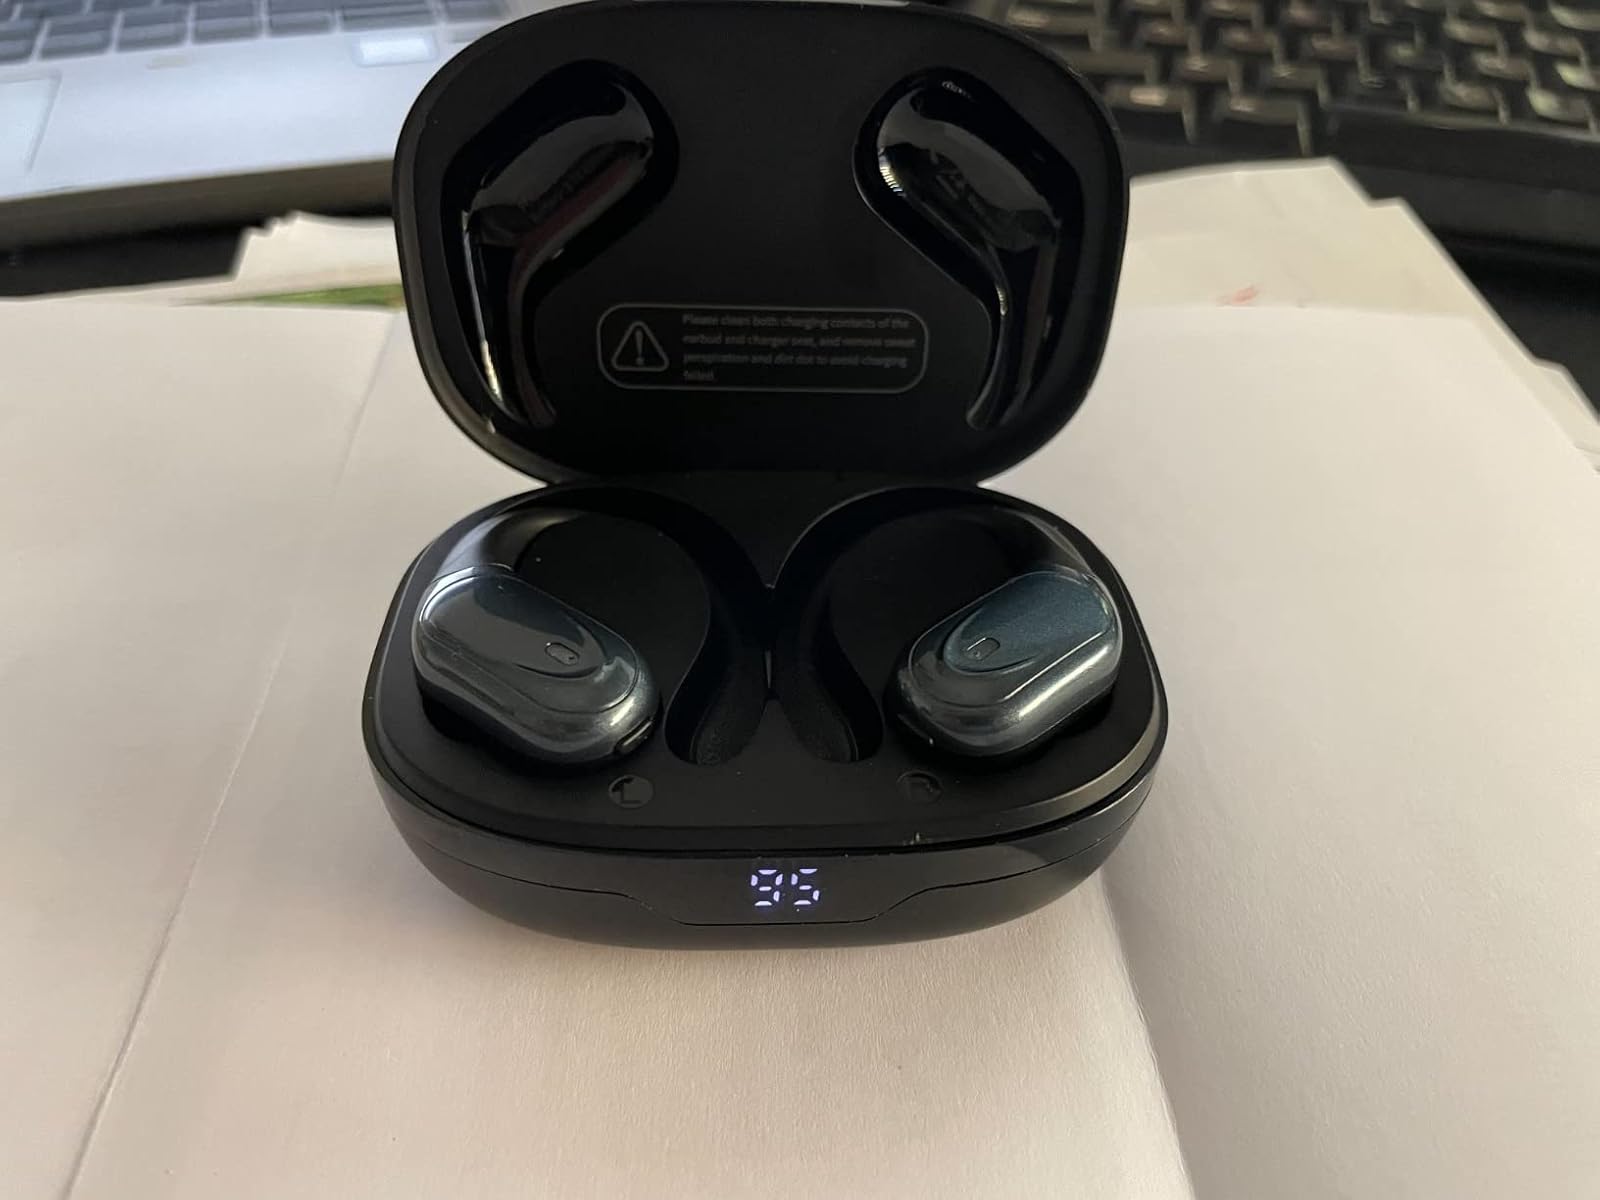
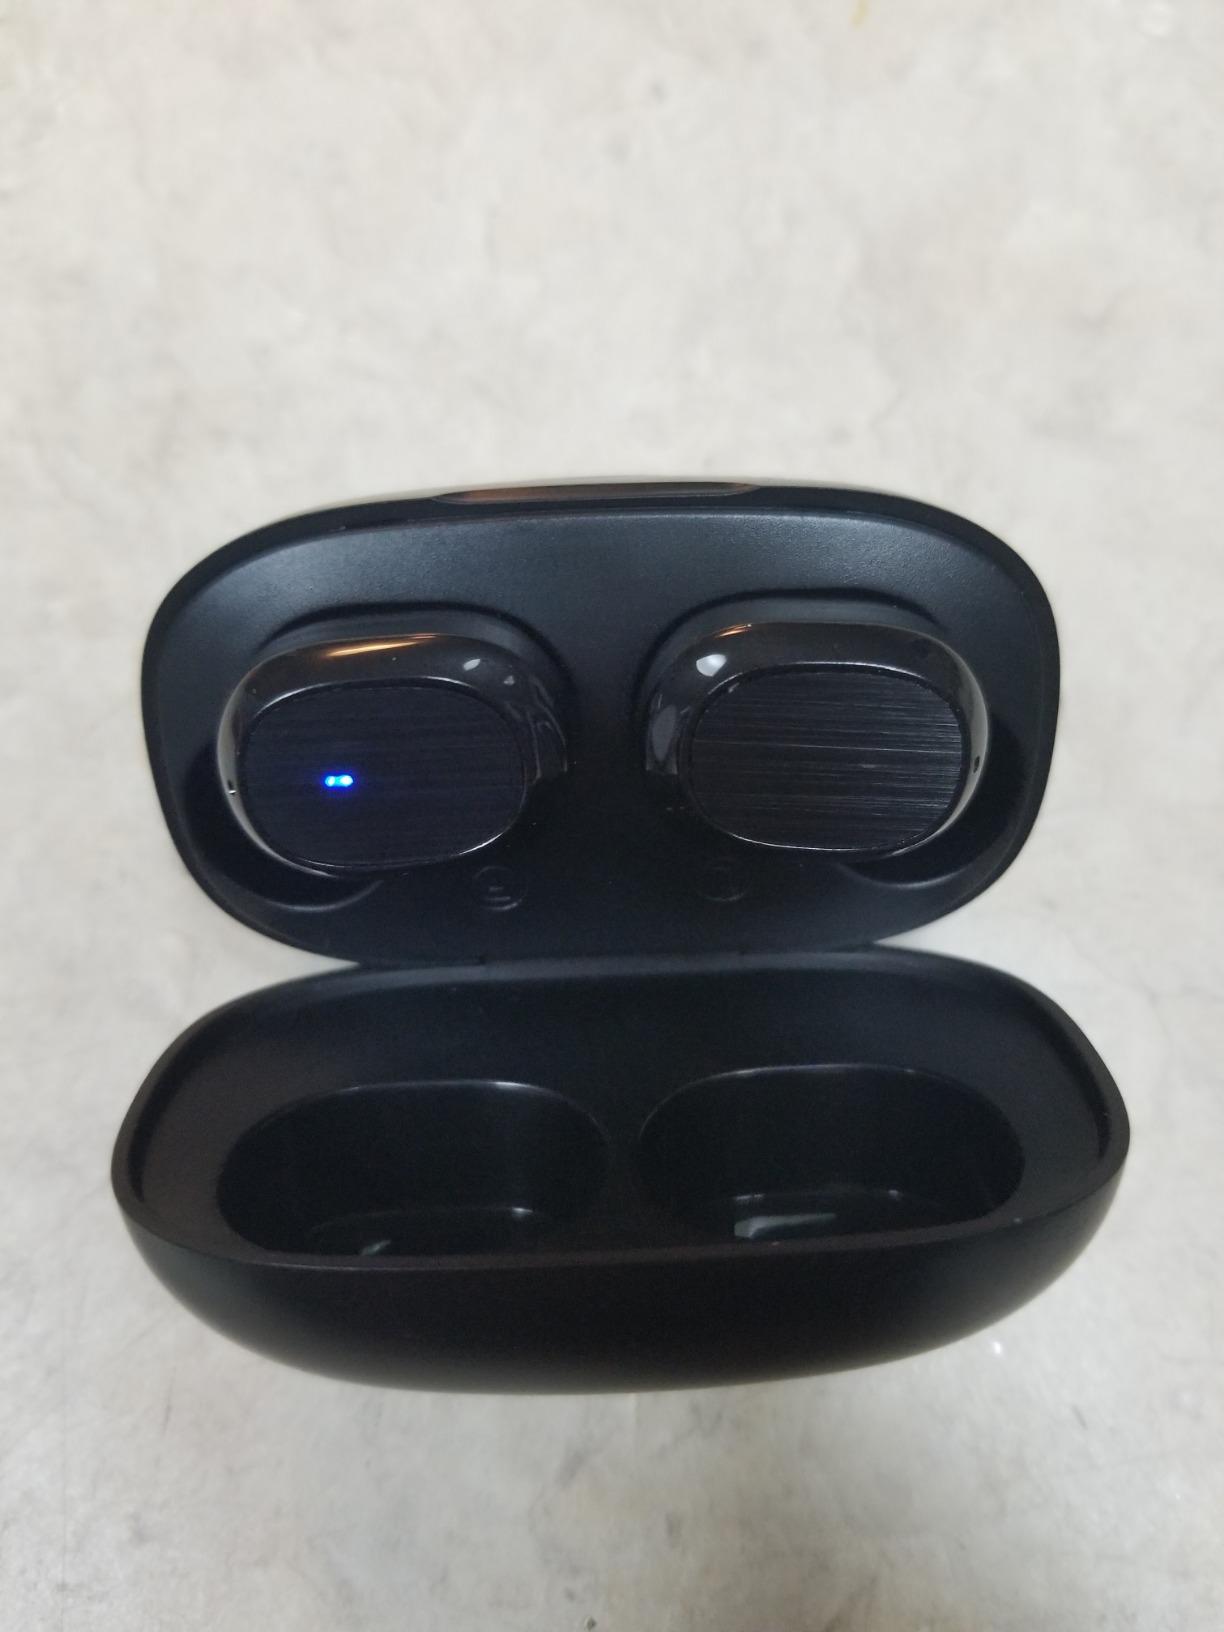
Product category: earbuds
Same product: no